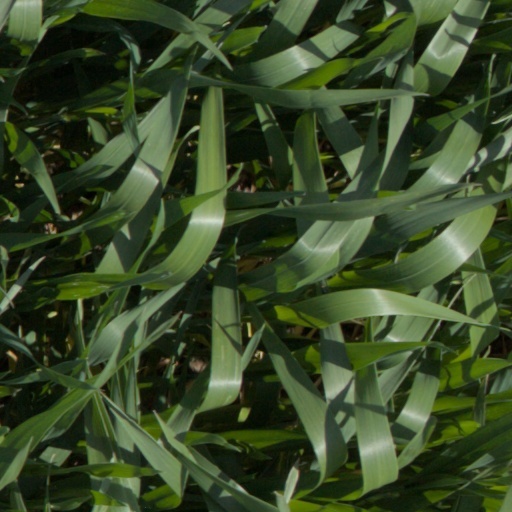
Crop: wheat